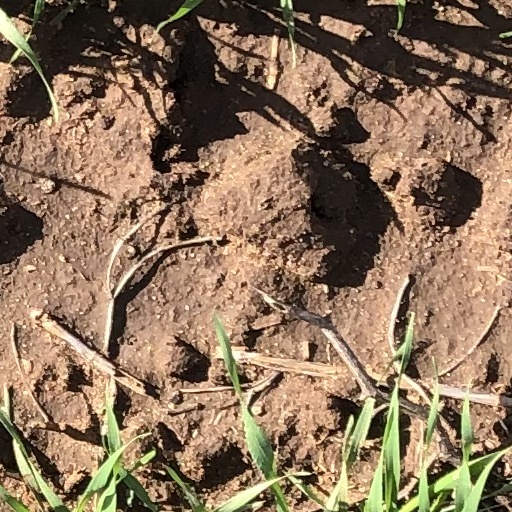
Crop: wheat